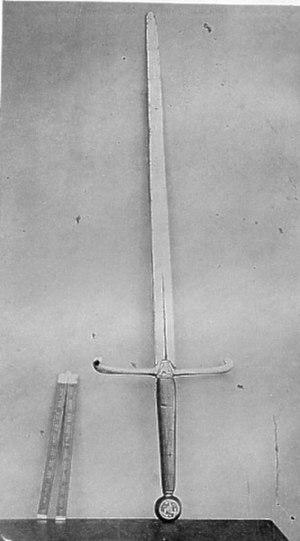
L'article suivant propose une liste des souverains du royaume de Man et des Îles.